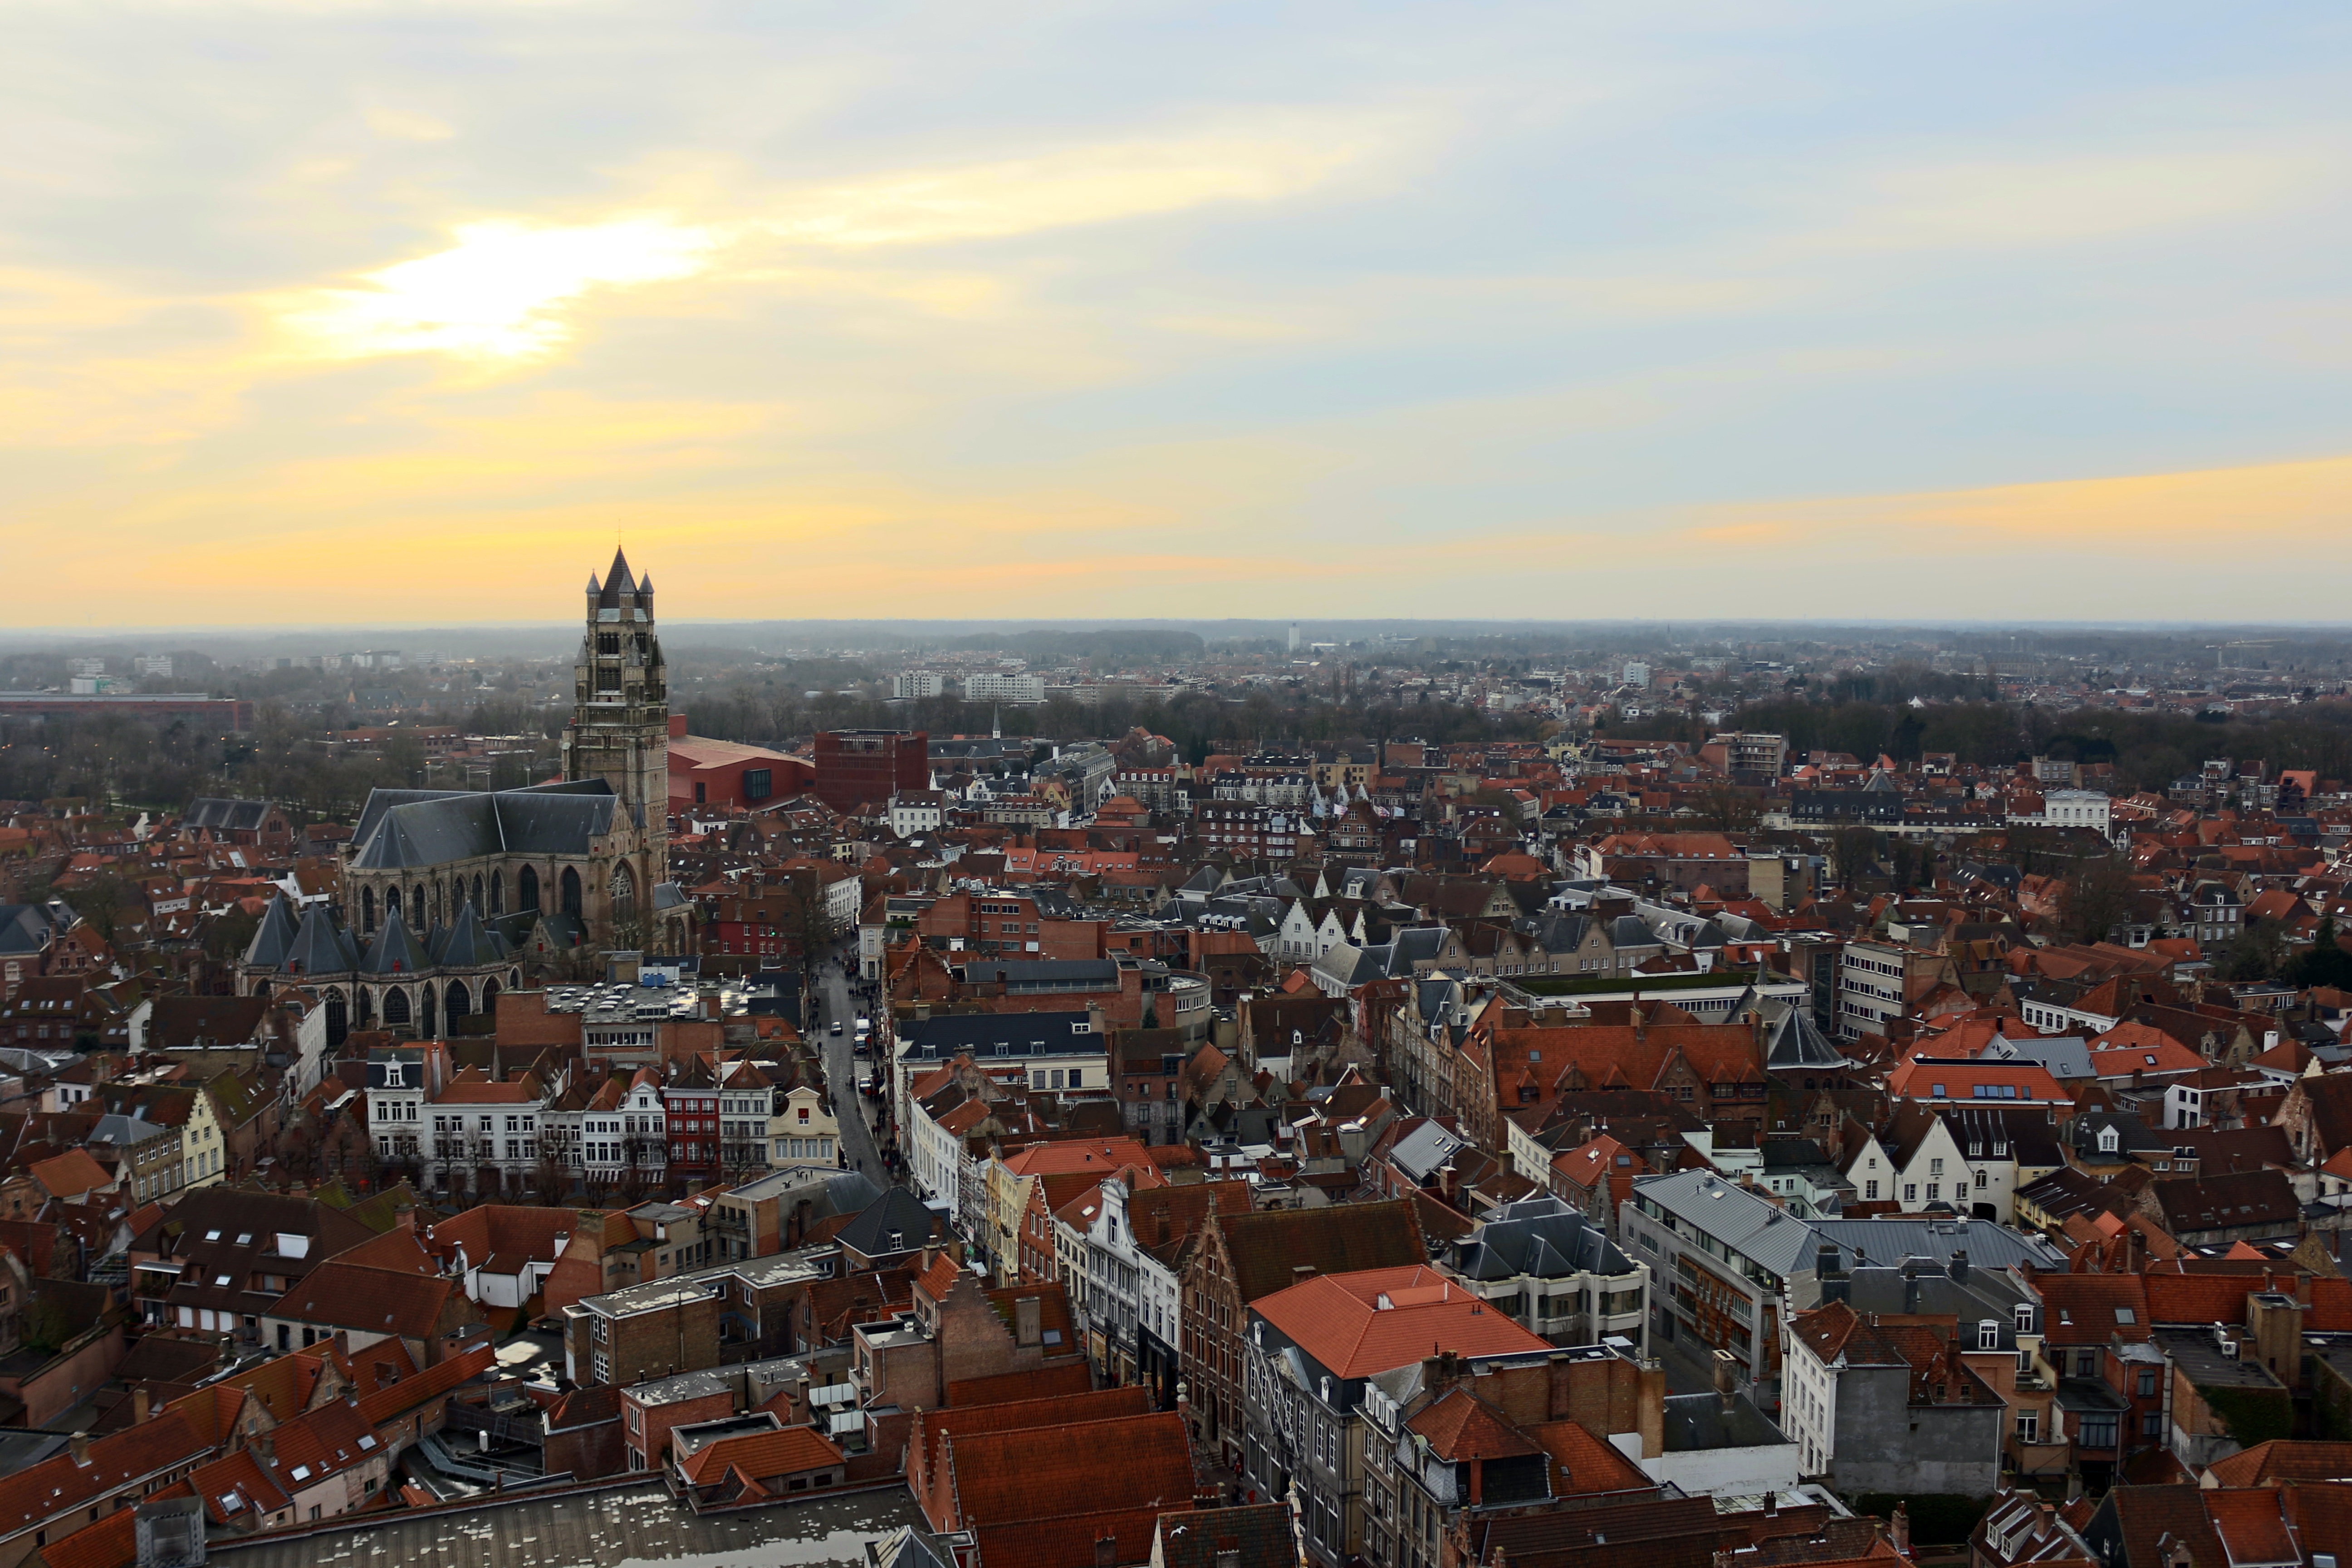
horizon, sunset, skyline, town, city, skyscraper, cityscape, panorama, downtown, dusk, suburb, evening, metropolis, neighbourhood, aerial photography, urban area, residential area, human settlement, metropolitan area